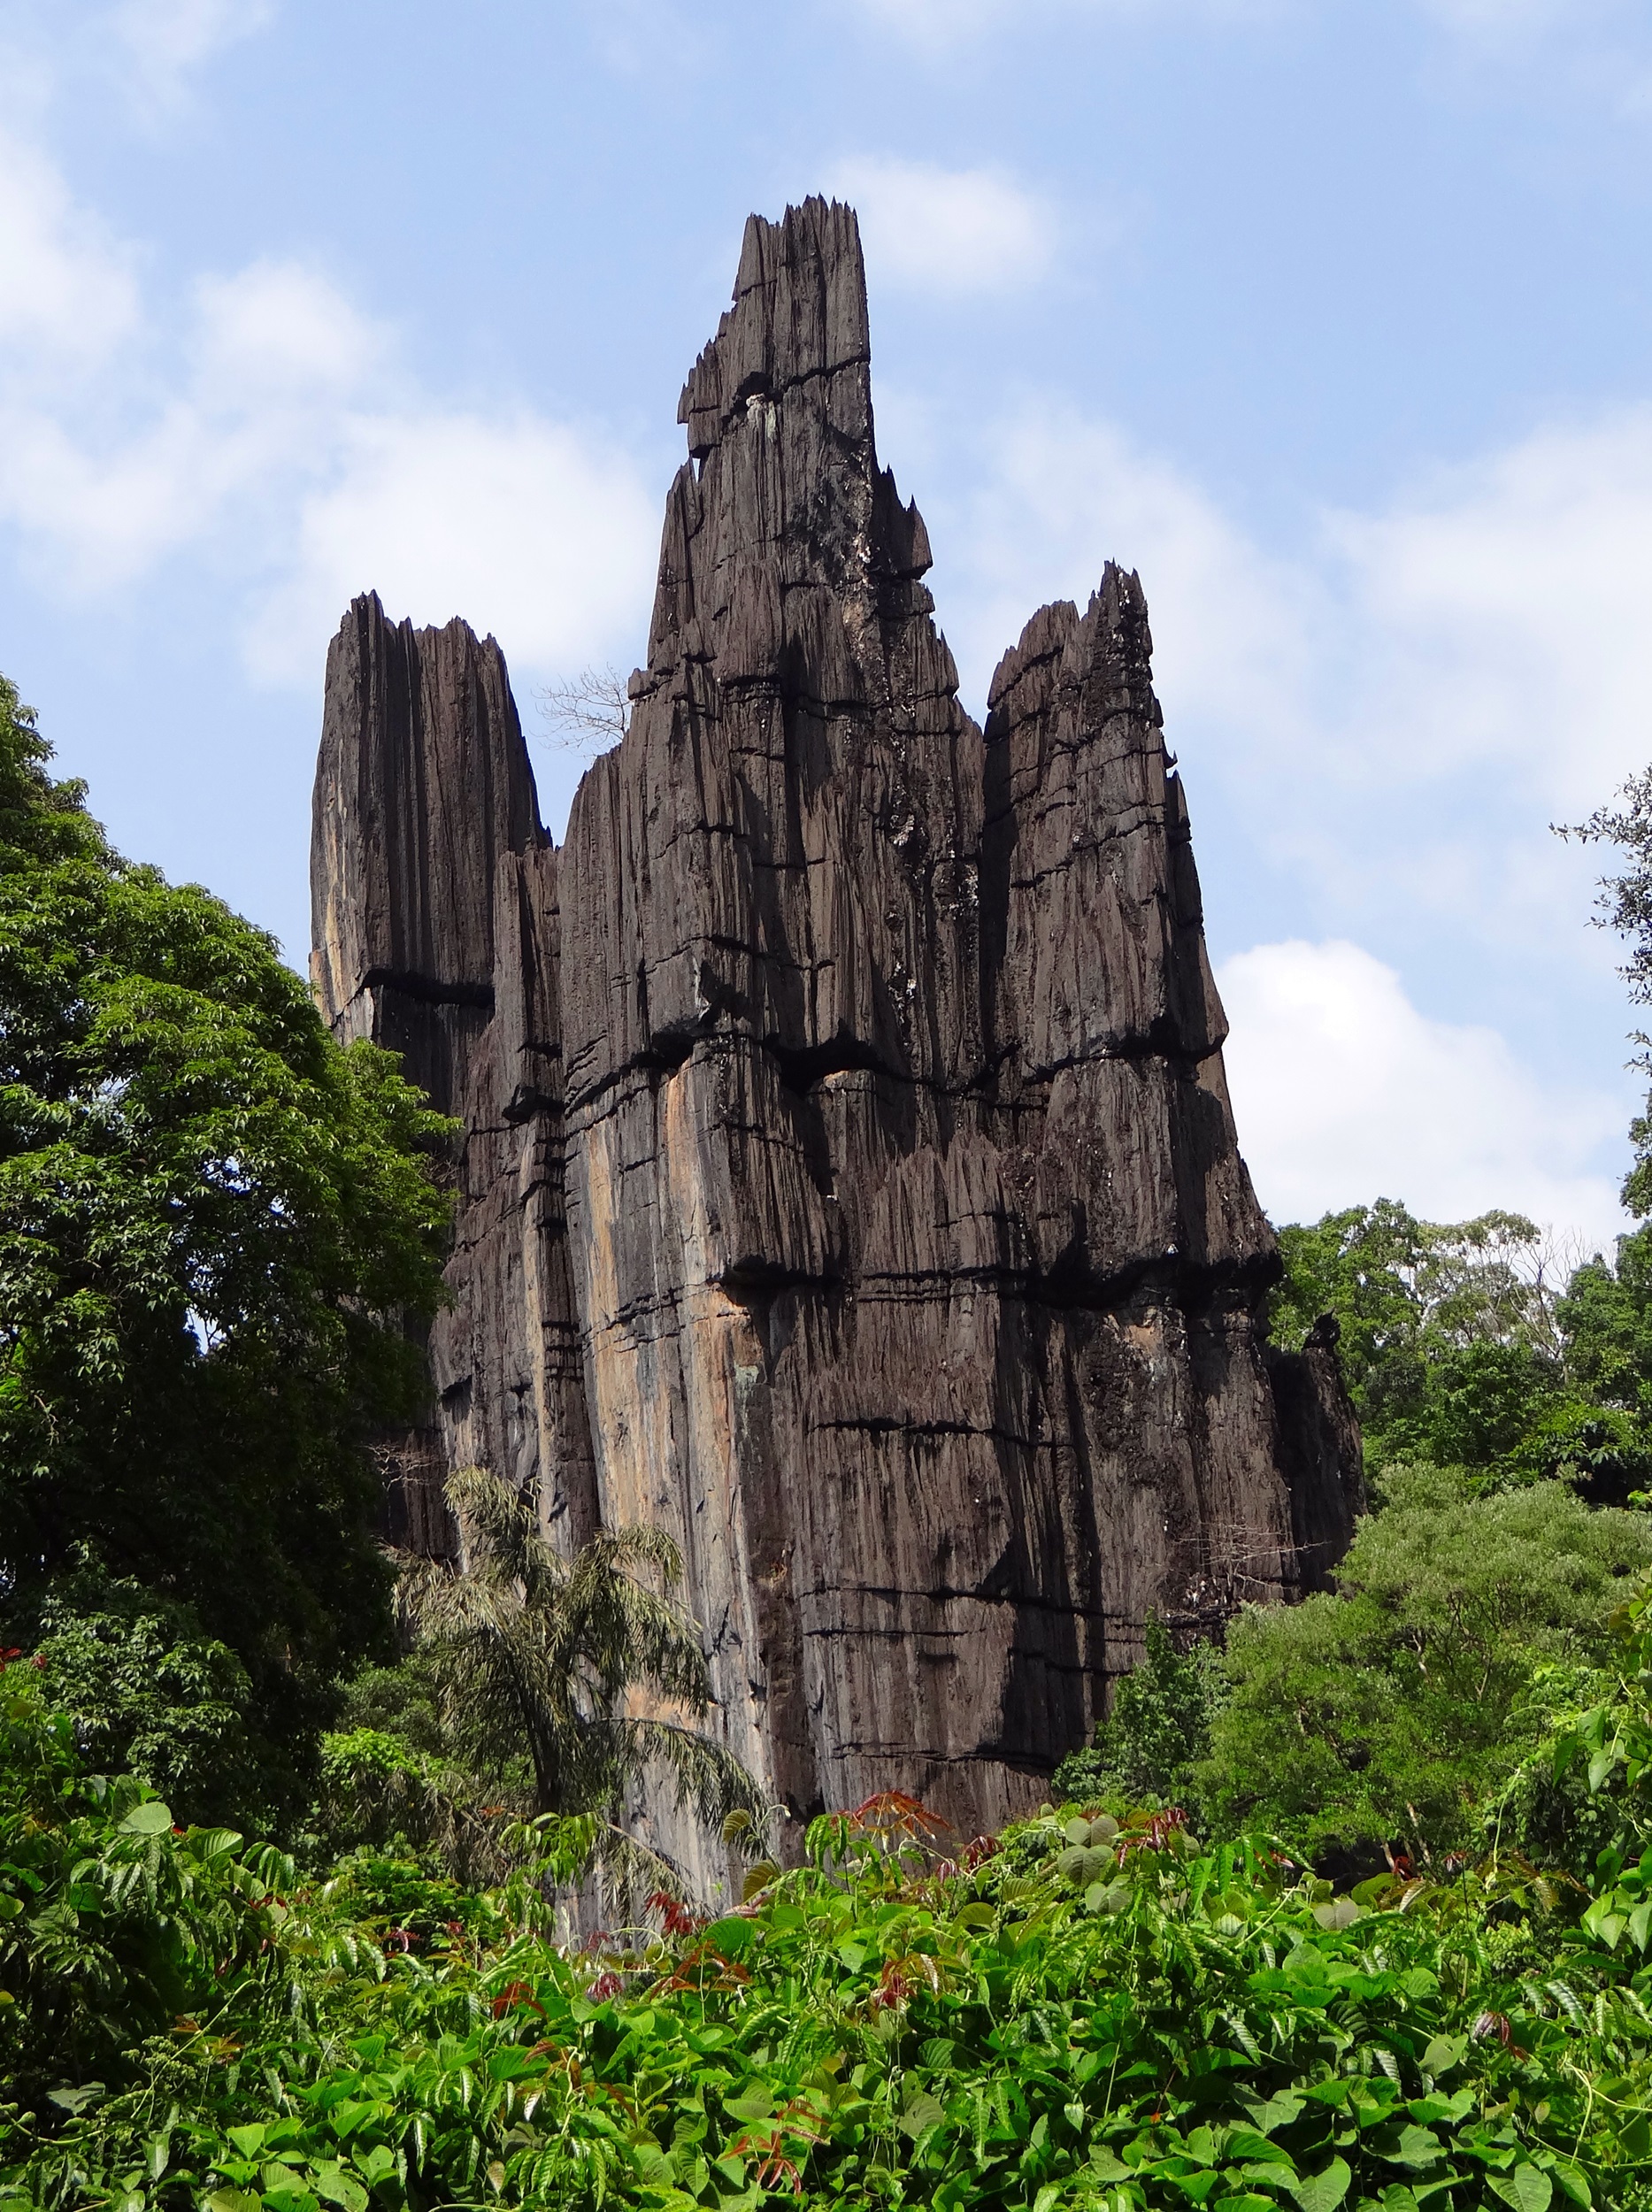
landscape, tree, nature, rock, formation, cliff, jungle, park, rock formation, landmark, terrain, national park, material, erosion, geology, ruins, limestone, india, geological, karnataka, karst, yana, uttar kannada, mohini shikhar